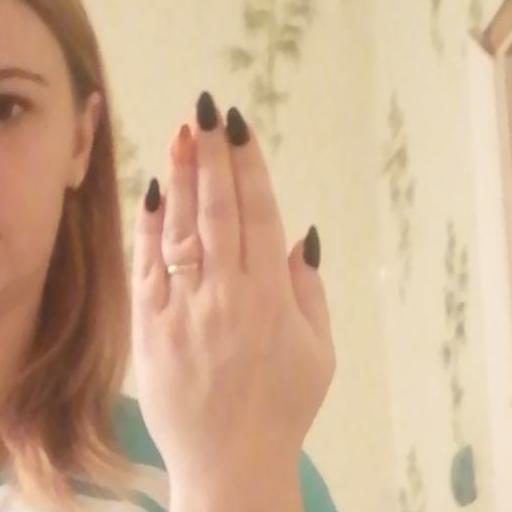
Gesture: stop_inverted